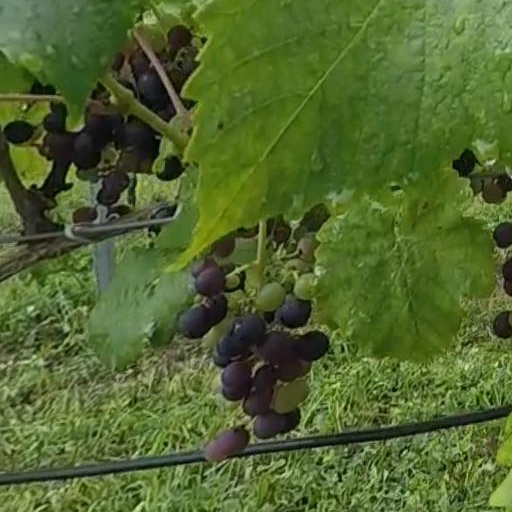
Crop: grape